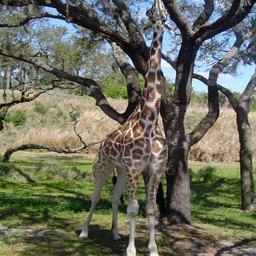
A giraffe standing under a tree on a lush green field.
A giraffe reaching up to tree branches in a field.
A giraffe straining to eat leaves from a tree.
A giraffe is reaching for leaves out of a tree.
A giraffe stretches its neck to reach leaves high on a tree.